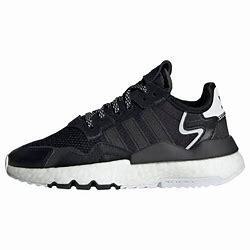
Brand: adidas
Model: originals Adidas Originals Nite Jogger